Ruth Westheimer

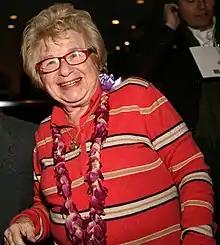
Ruth Westheimer in 2009

In 2000, she appeared on Grammy Award winner Tom Chapin's album "This Pretty Planet", in the song "Two Kinds of Seagulls", in which she and Chapin sing in a duet of various animals that reproduce sexually. "It takes two to tingle" says the song. That year, she also made a TV commercial for Entenmann's Raspberry Danish Twist.